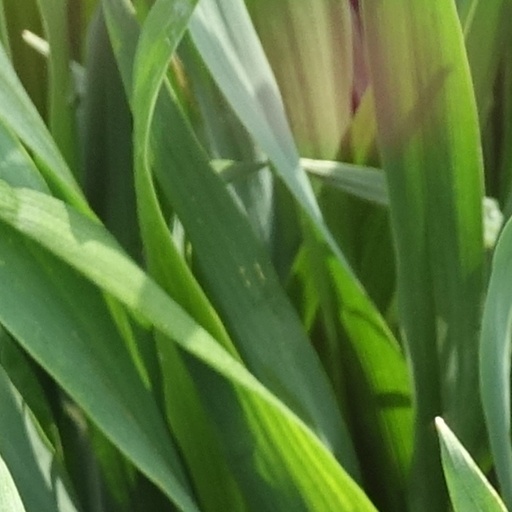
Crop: wheat